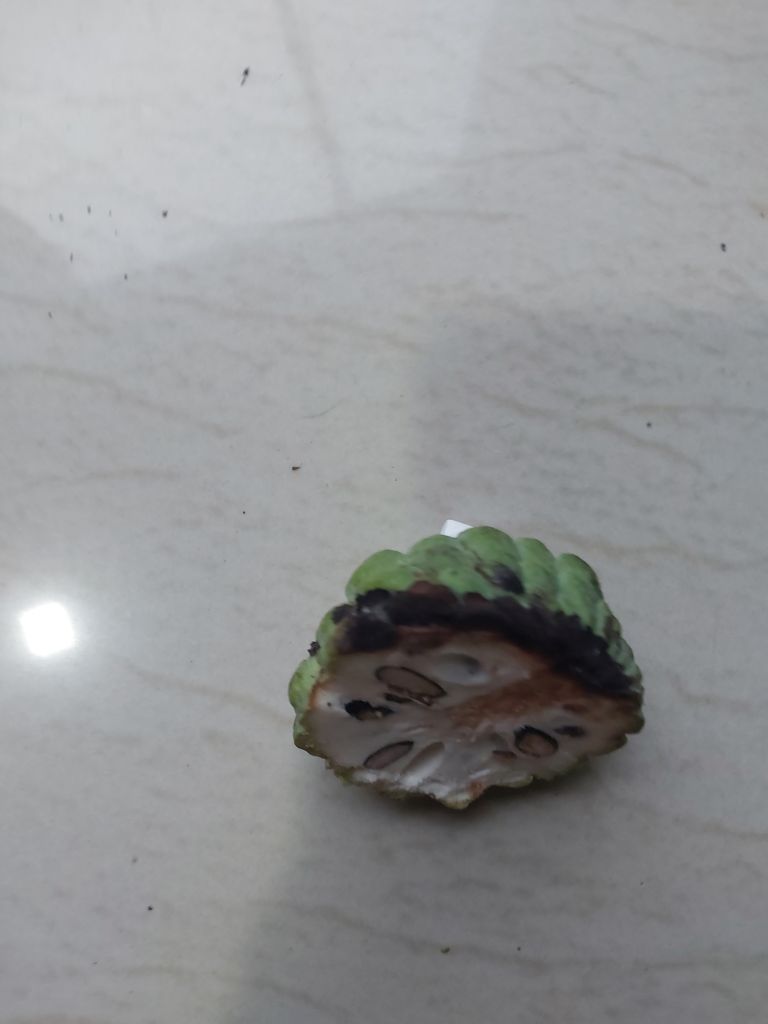
Disease label: Diplodia Rot